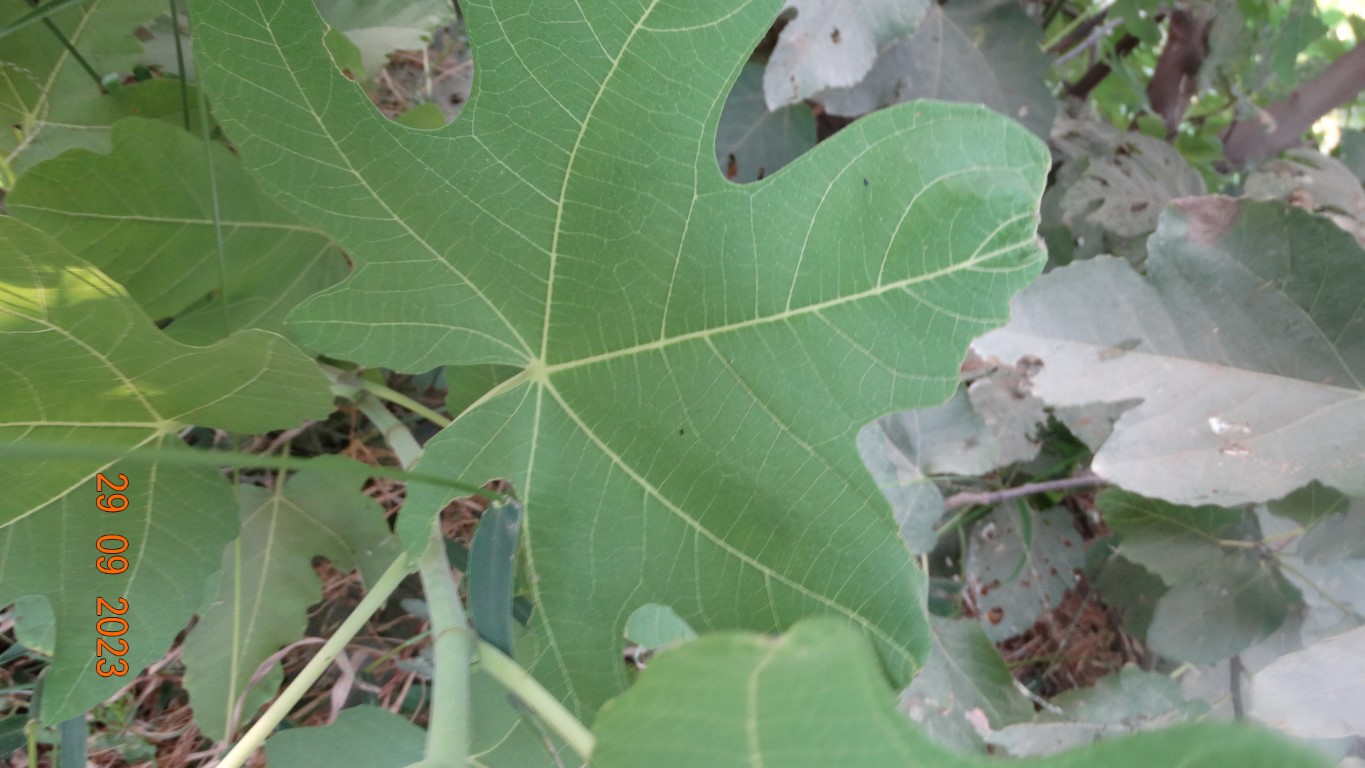
Label: healthy